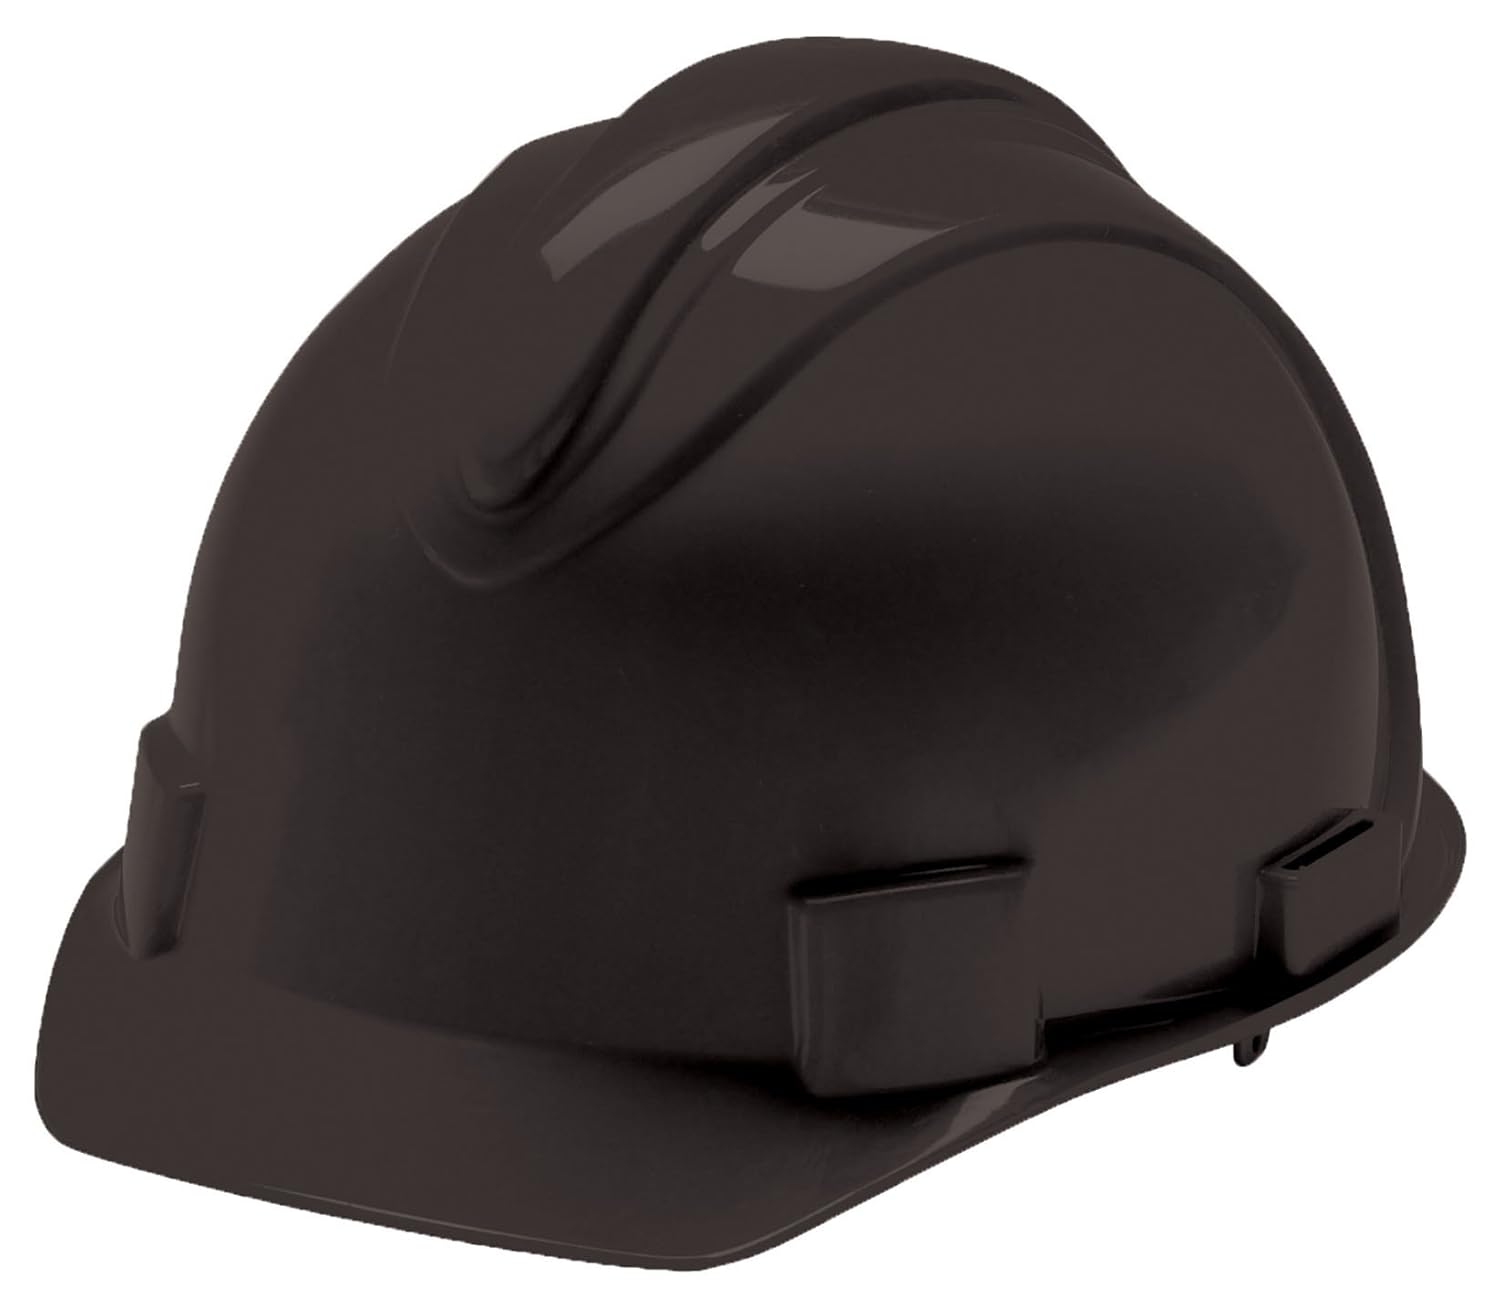
Jackson Safety 20652 Charger High Density Polyethylene Hard Hat with 4 Point Plastic Suspension, Black (Pack of 12)
Category: Industrial & Scientific
The Jackson Safety 20652 Charger hard hat is a contoured dome, cap-style protective helmet molded from HDPE with a four-point plastic suspension and universal accessory slots. This protective headwear meets American National Standards Institute (ANSI) Z89.1-2003 Type 1 impact requirements for protection from impact striking the top of the head and Class E electrical requirements to reduce the danger of exposure to high voltage conductors. The four-point molded plastic suspension with nape strap fits sizes 6-1/2 to 8". The HDPE (high-density polyethylene) outer shell is lightweight (13.5 oz.) for comfort, impact resistant, and has a trim bill for a greater range of upward vision than a full brim or visor. The edge of the hat is shaped to form a rain trough (or gutter) that guides rainwater to drain off the bill, helping to reduce the amount of water running down the wearer's neck. The universal accessory slots provide compatibility with accessories to extend protection or vision range such as face shields, headlamps, and rearview mirrors (accessories sold separately). This hat also fits some attachments for non-slotted hats, such as cap coil spring attachment models 137 Capshield, Model P, Model C, cord-mounted attachment models 337 Capshield and A-5500SN, and blade-mounted attachment model A-5500X (all attachments sold separately). Hard hats are personal protective equipment (PPE) worn on the head in workplace environments to help protect the wearer from injuries caused by falling objects, debris, or electrical conductors. These hats consist of an outer shell, typically plastic or fiberglass, and a multipoint suspension system that keeps the shell suspended above the head. More points in the suspension system provide better distribution of the force of impacts for more protection. Suspensions may include either a chinstrap to prevent the hat from falling off, or a nape strap to prevent the hat from sliding forward and falling off when the wearer is leaning forward. These straps are usually adjustable for a comfortable fit, using either a pinlock or ratchet system. A ratchet system adjusts with the turning of a knob on the nape strap and may be adjusted with the hat on. A pinlock system consists of a strap with pins and a strap with holes, and it must be aligned and set with the hat removed. Jackson Safety, a Kimberly-Clark Professional brand, manufactures personal protection equipment (PPE), welding safety, and other work zone safety products. Kimberly-Clark, founded in 1870, is headquartered in Dallas, TX.
Features: Protective headwear molded from lightweight (13.5 oz.) HDPE for comfort and impact resistance | Four-point molded plastic suspension fits sizes 6-1/2 to 8" | Meets ANSI Z89.1-2003 Type 1 impact requirements for protection from impact striking the top of the head and Class E electrical requirements to reduce the danger of exposure to high voltage conductors | Contoured dome, cap-style helmet with a trim bill for greater range of upward vision than a full brim or visor | Universal accessory slots for compatibility with accessories to extend protection or vision range